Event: Nepal Earthquake
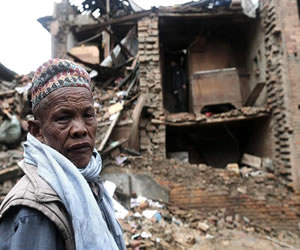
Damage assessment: damage